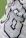
Number: 8